Vallabha

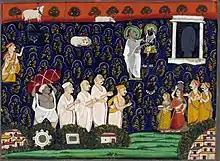
The discovery of Śrīnāthajī by Saddū Pāṇḍe (far left) and Vallabha's later meeting with the company of followers (dressed in white) and local Braj folk (bottom right).

In 1493, Vallabha is said to have had a dream where Kr̥ṣṇa ordered him to go to Govardhana Hill and establish proper service (sevā) to his image ("svarūpa") that had appeared there years ago. When he arrived in Gokula in 1494, Vallabha had a vision where Kr̥ṣṇa appeared before him and bestowed upon him the "Brahmasambandha mantra", which was to be used to clean the flaws of a human soul. The next morning, Vallabha administered the mantra to his companion Dāmodaradāsa Harasānī, who became the first member of the Puṣṭimārga (Vallabha Sampradaya). Most sources state these events occurred in Gokula, except the "Śrī Nāthajī Prākaṭya kī Vārtā" which states it happened in Jharkhand.